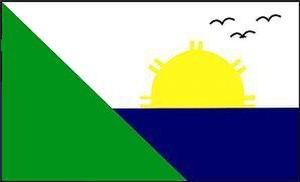
Brión est l'une des 21 municipalités de l'État de Miranda au Venezuela. Son chef-lieu est Higuerote. En 2011, la population s'élève à 58 940 habitants.